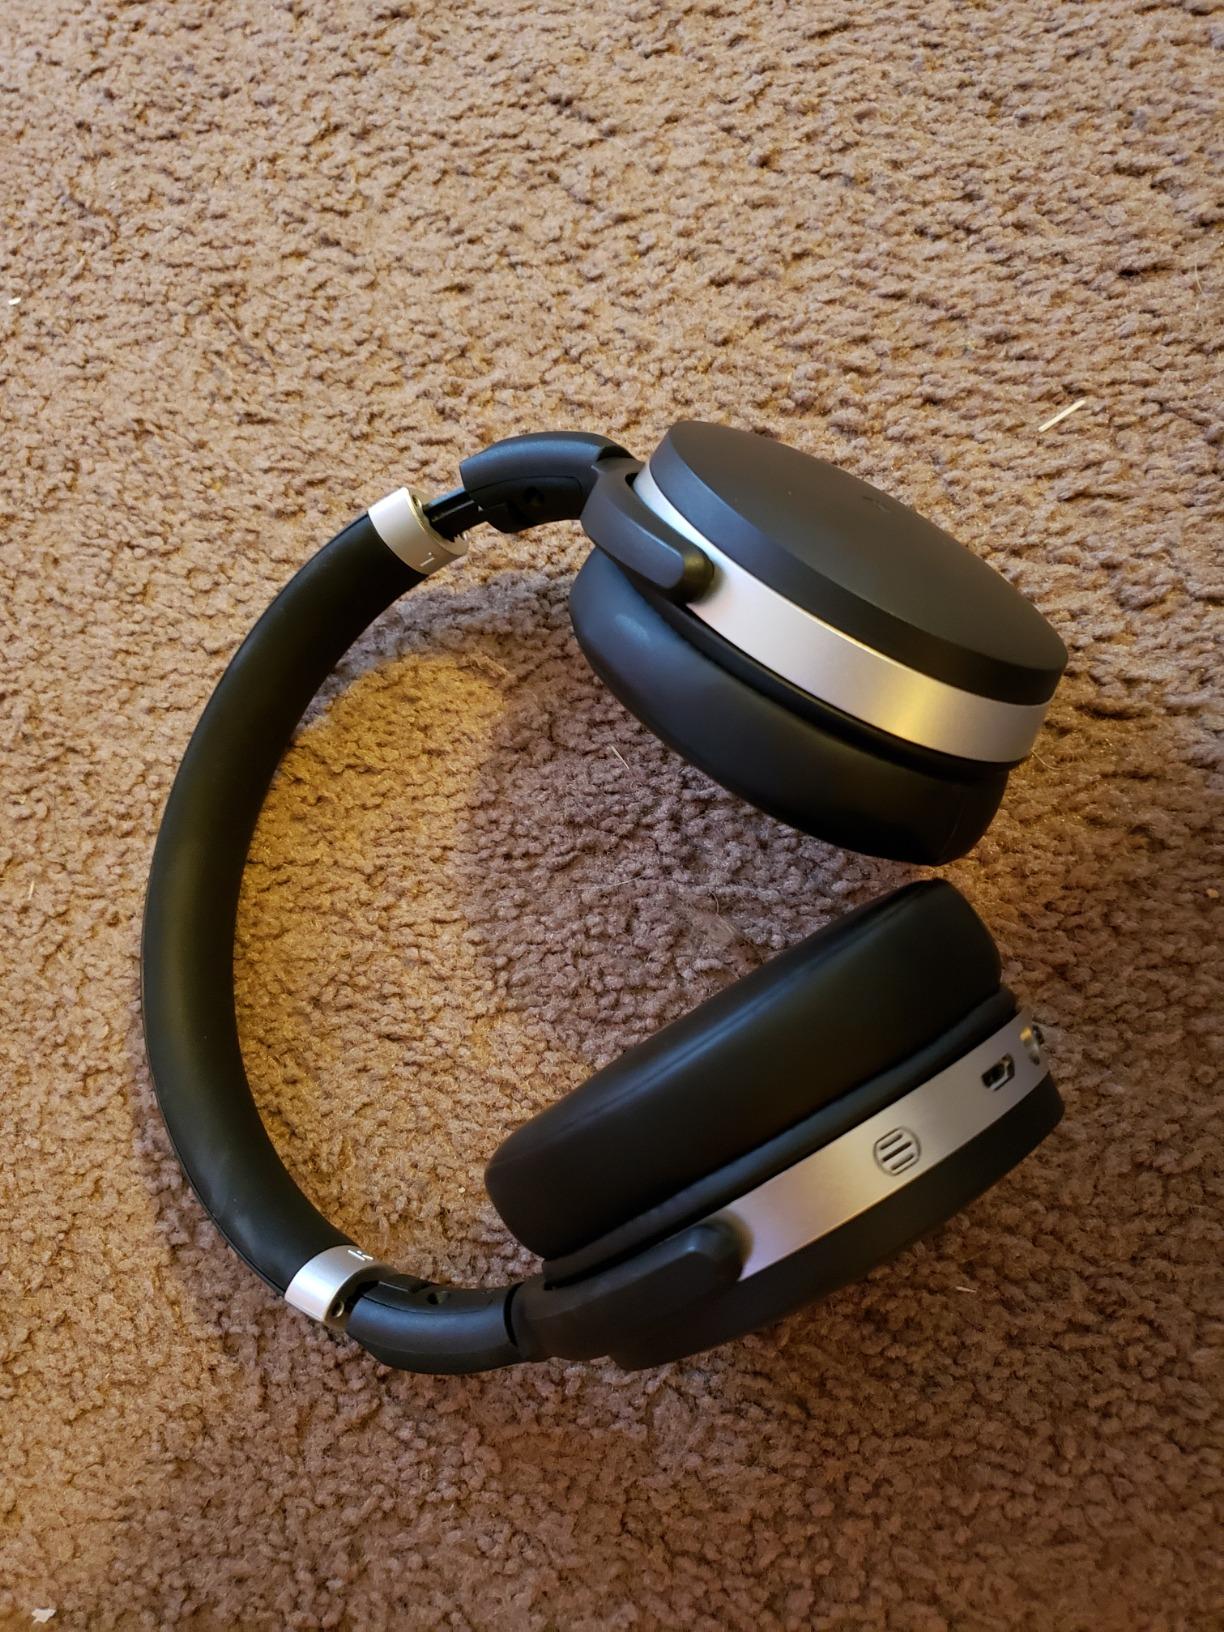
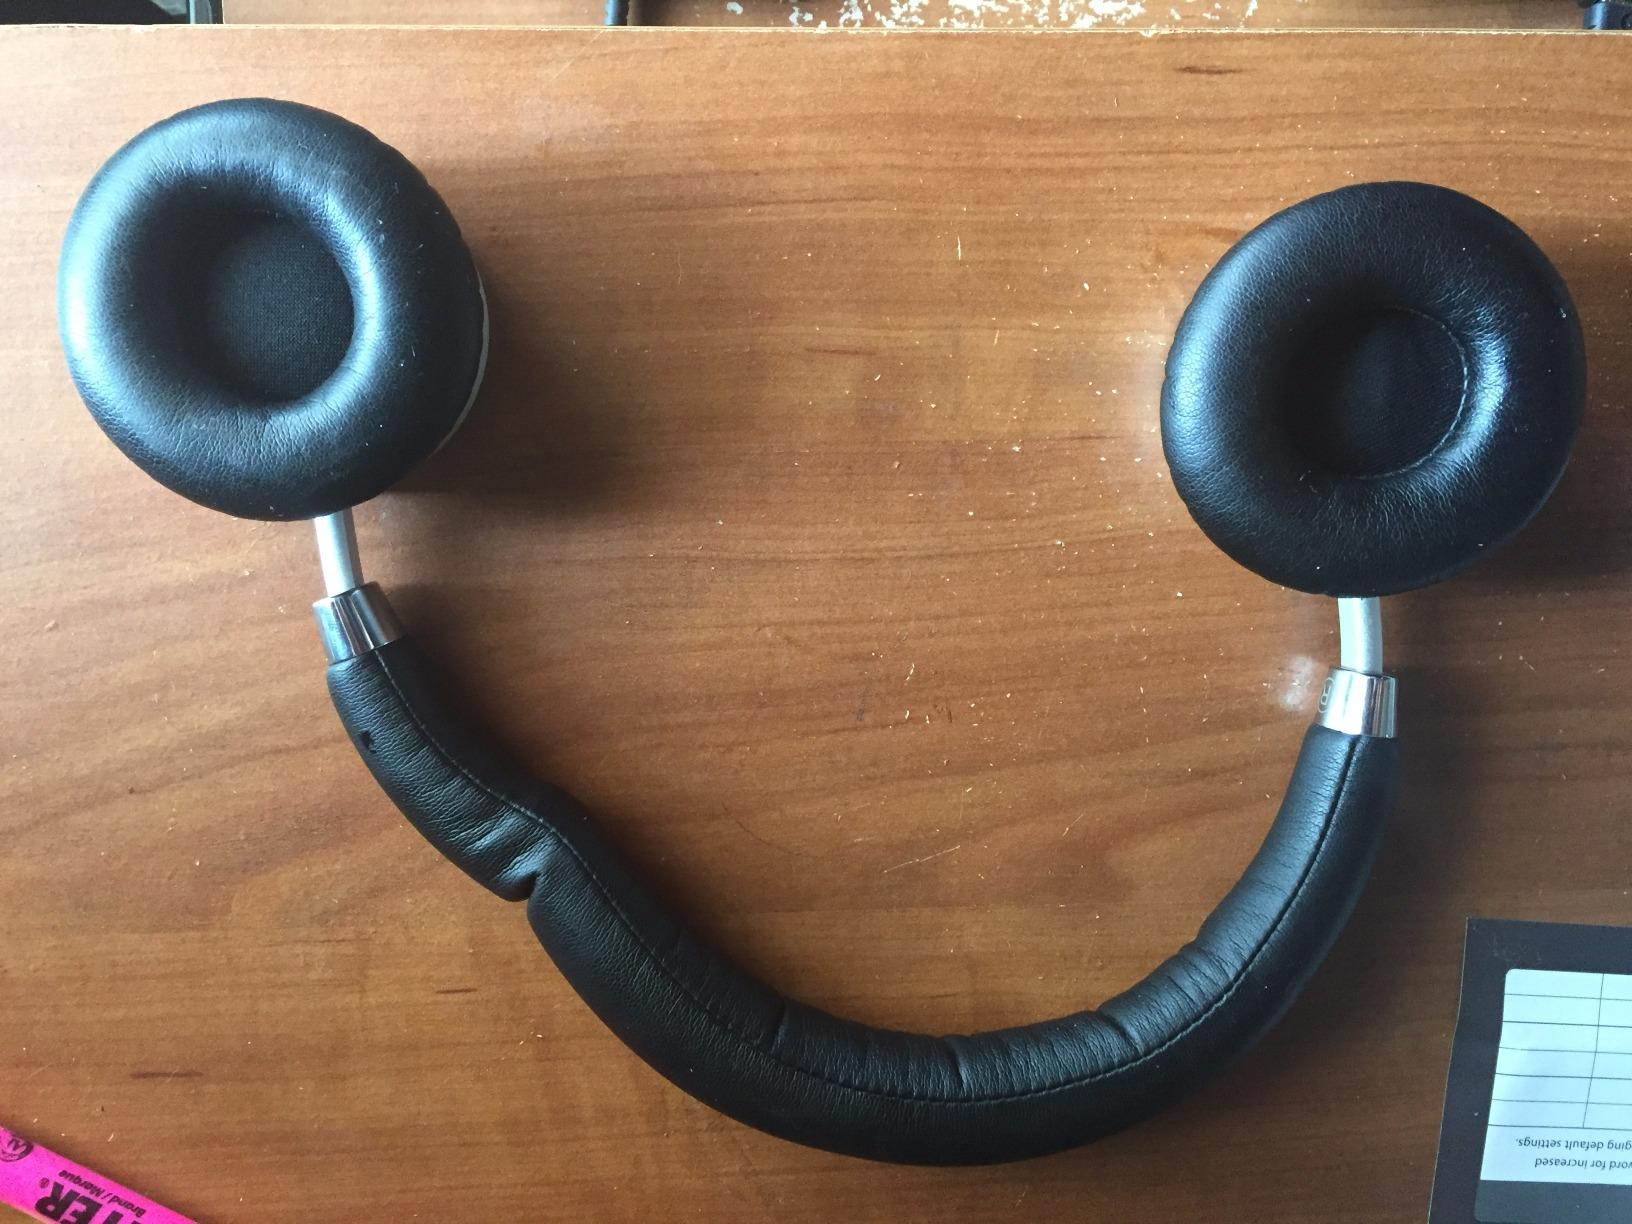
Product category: headphones
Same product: no